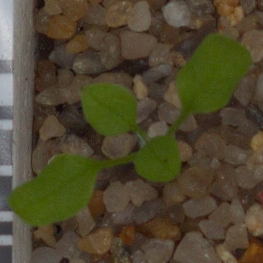
Label: common_chickweed